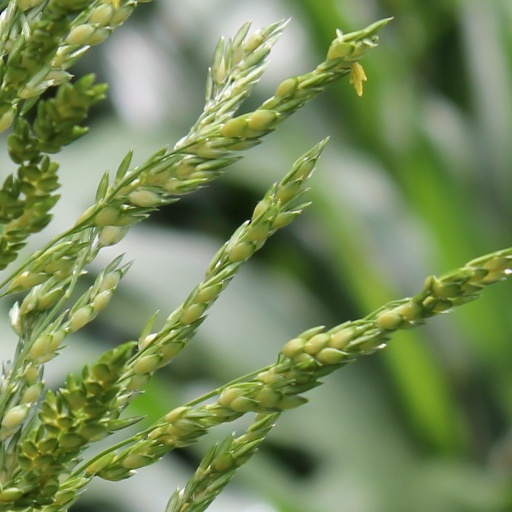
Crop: sorghum